Moto Racer Advance

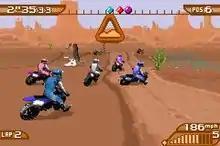
The game uses both dirt roads and paved roads as tracks.

The player controls a motorcyclist and must try to win races on various terrain and settings. Each motorcycle in the game handles differently with some performing better on paved roads and others working better on rougher terrain.